St. Louis Language Immersion School

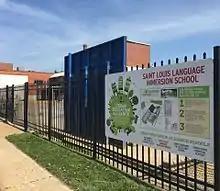
St. Louis Language Immersion School

St. Louis Language Immersion Schools is an organization operating charter schools in St. Louis, Missouri. Its first two schools, The French School and The Spanish School, opened in 2009. The Chinese School opened in 2012.